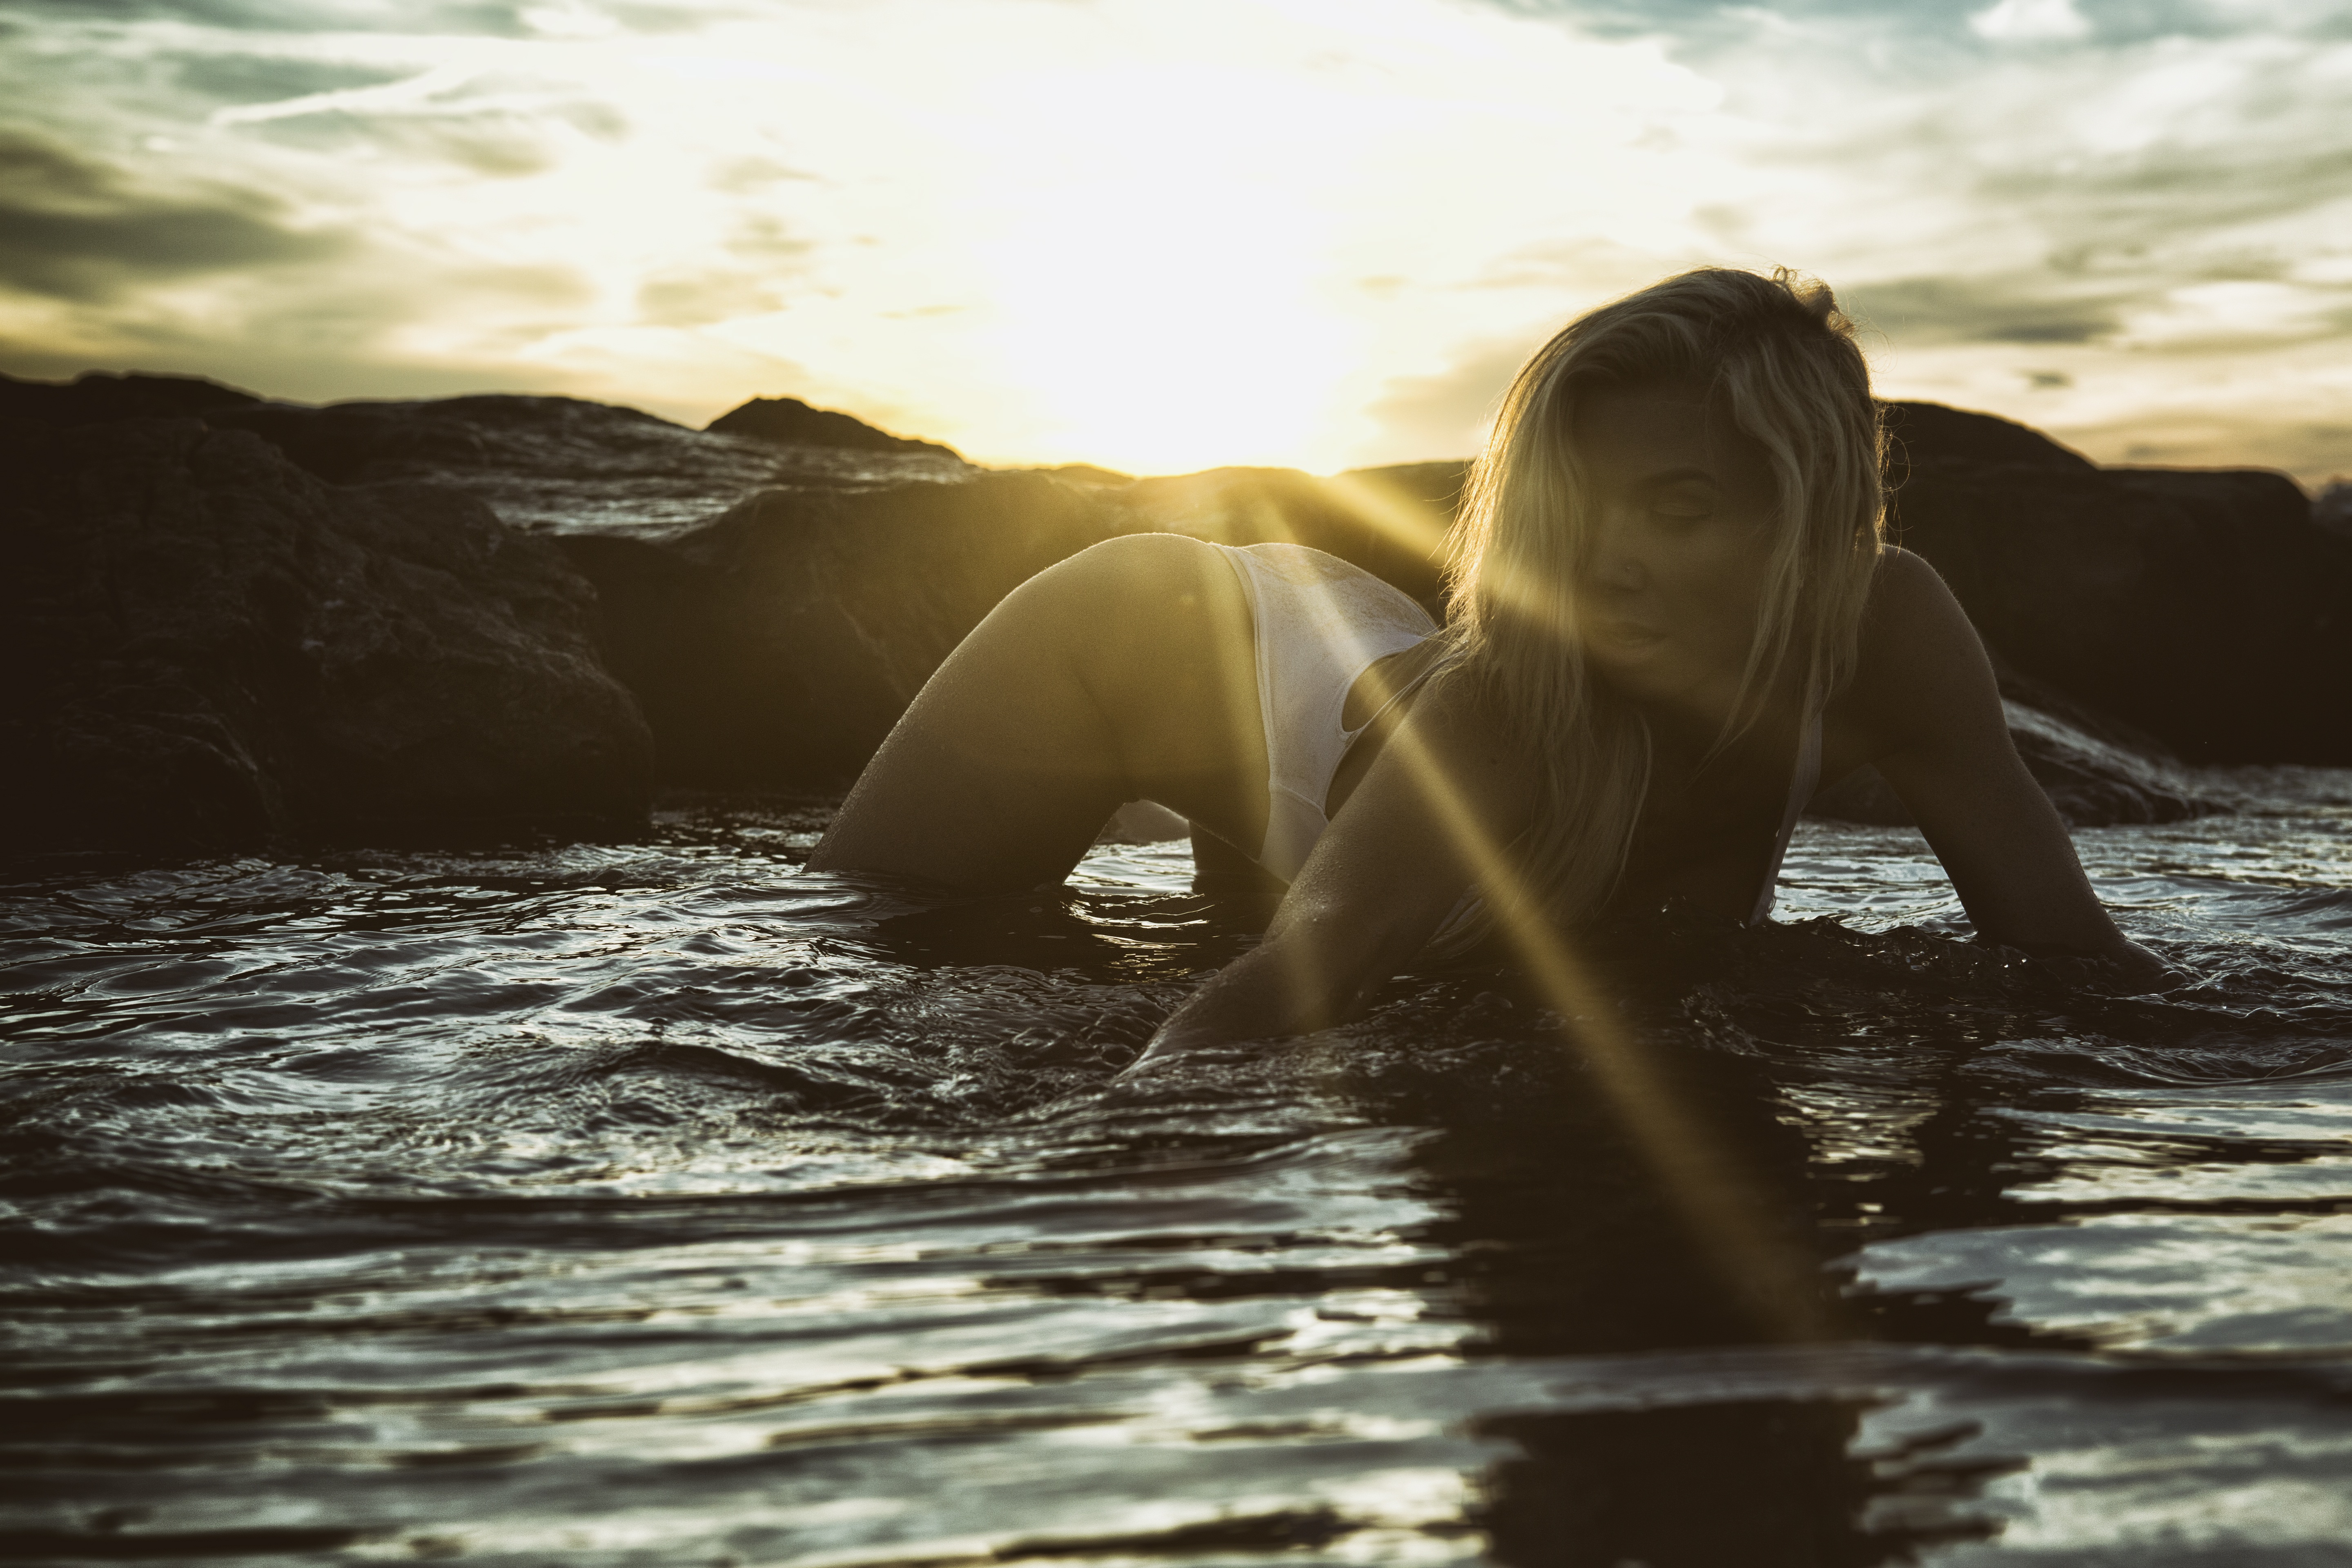
beach, landscape, sea, coast, water, nature, outdoor, sand, rock, ocean, horizon, silhouette, person, light, people, sky, girl, sunshine, sun, woman, sunrise, sunset, sunlight, morning, shore, wave, dawn, summer, vacation, travel, dusk, evening, twilight, carefree, young, spring, reflection, relax, natural, holiday, freedom, lifestyle, body of water, life, wading, sunny, relaxation, happy, happiness, photograph, beauty, sunrays, sexy, enjoyment, emotion, hawaii beach, wind wave